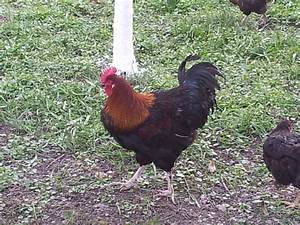
Label: chicken